Fotbollsgalan

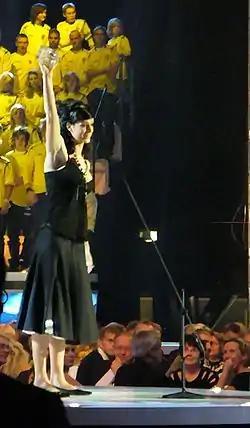
Lotta Schelin receives the Diamantbollen during the 2006 awards

Fotbollsgalan is an official and annual Swedish sports awards ceremony honoring achievements in Swedish football. It is organised by Swedish Football Association and televised by TV4.